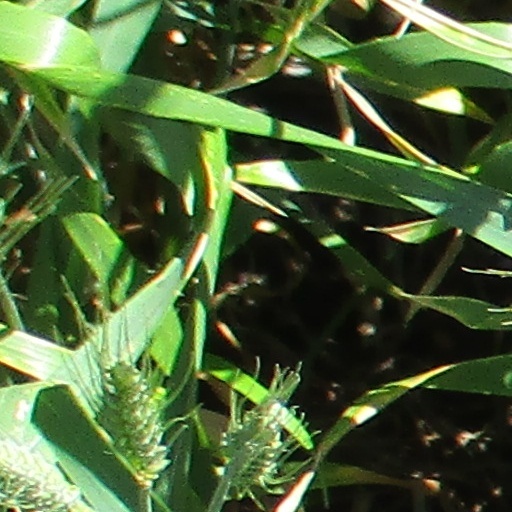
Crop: wheat